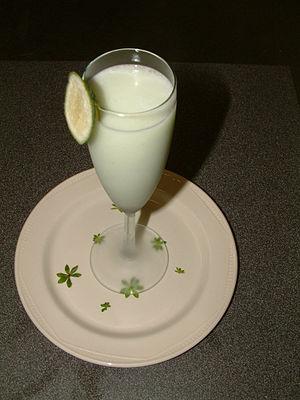
Le spoom est un sorbet mousseux fait avec un sirop de sucre plus léger que celui utilisé d'ordinaire dans les sorbets. Le nom de ce dessert britannique vient de l'italien « spuma ».